Jóhann Jóhannsson

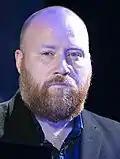
Jóhann Jóhannsson in 2010

Jóhann Gunnar Jóhannsson (19 September 1969 – 9 February 2018) was an Icelandic composer who wrote music for a wide array of media including theatre, dance, television, and film. His work is stylised by its blending of traditional orchestration with contemporary electronic elements.